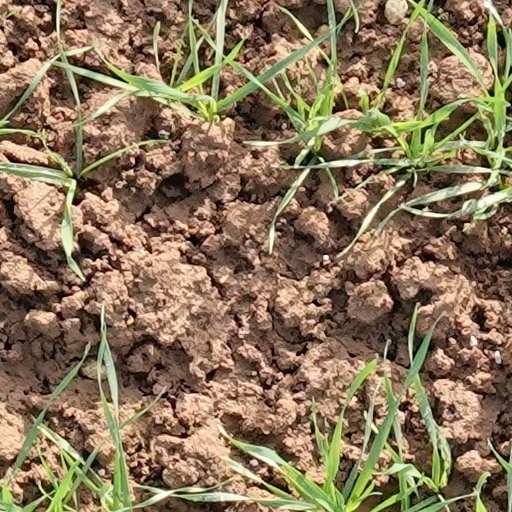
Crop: wheat